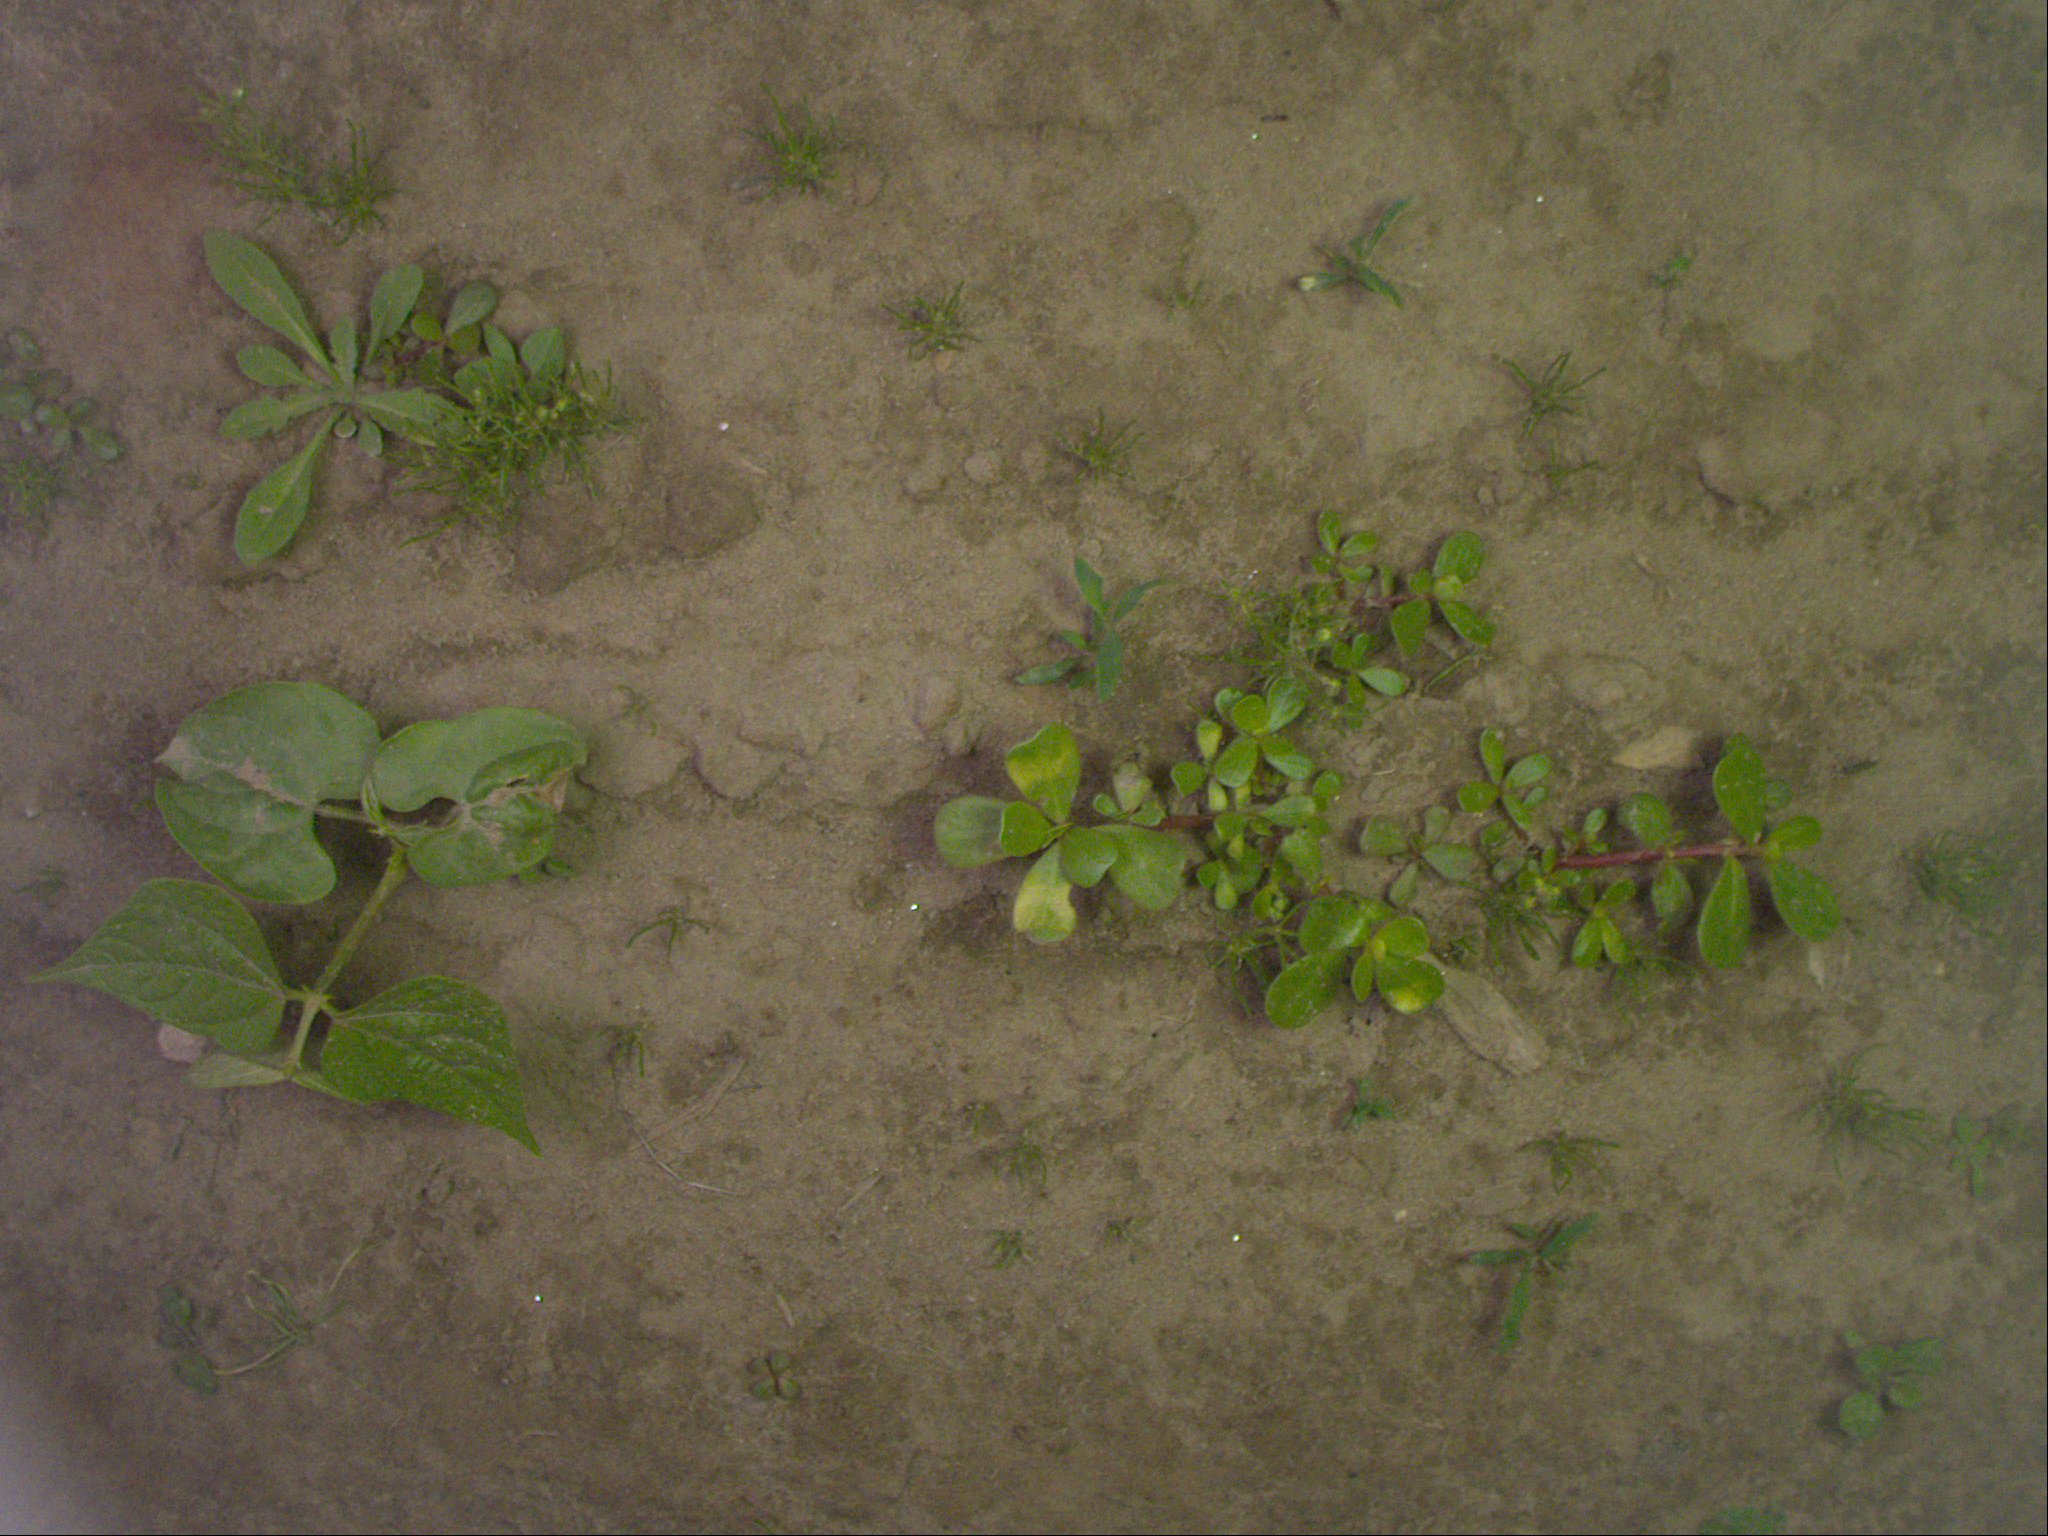
Crop: bean
Objects: bean, stem_bean